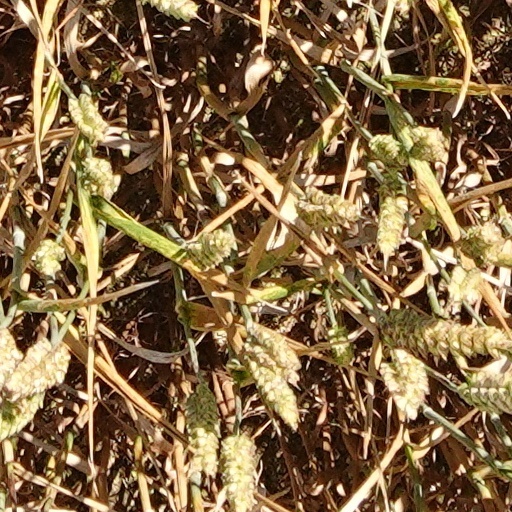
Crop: wheat